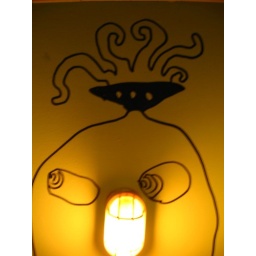
bathroom @ union pool bar in Brooklyn